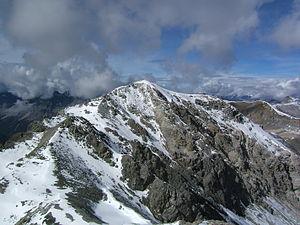
Le Piz Cristanas est un sommet de la chaîne de Sesvenna en Suisse. Il culmine à 3 091 mètres d'altitude.